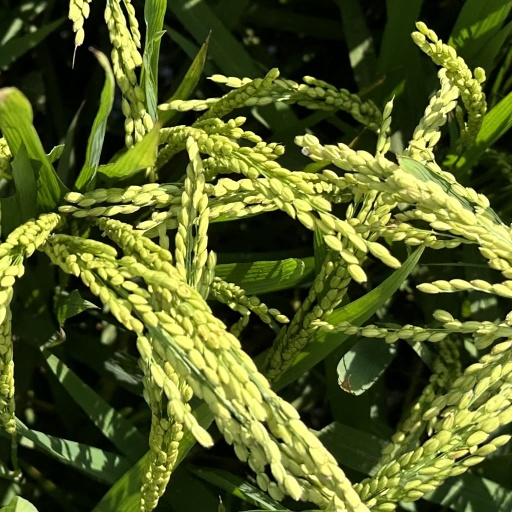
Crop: rice